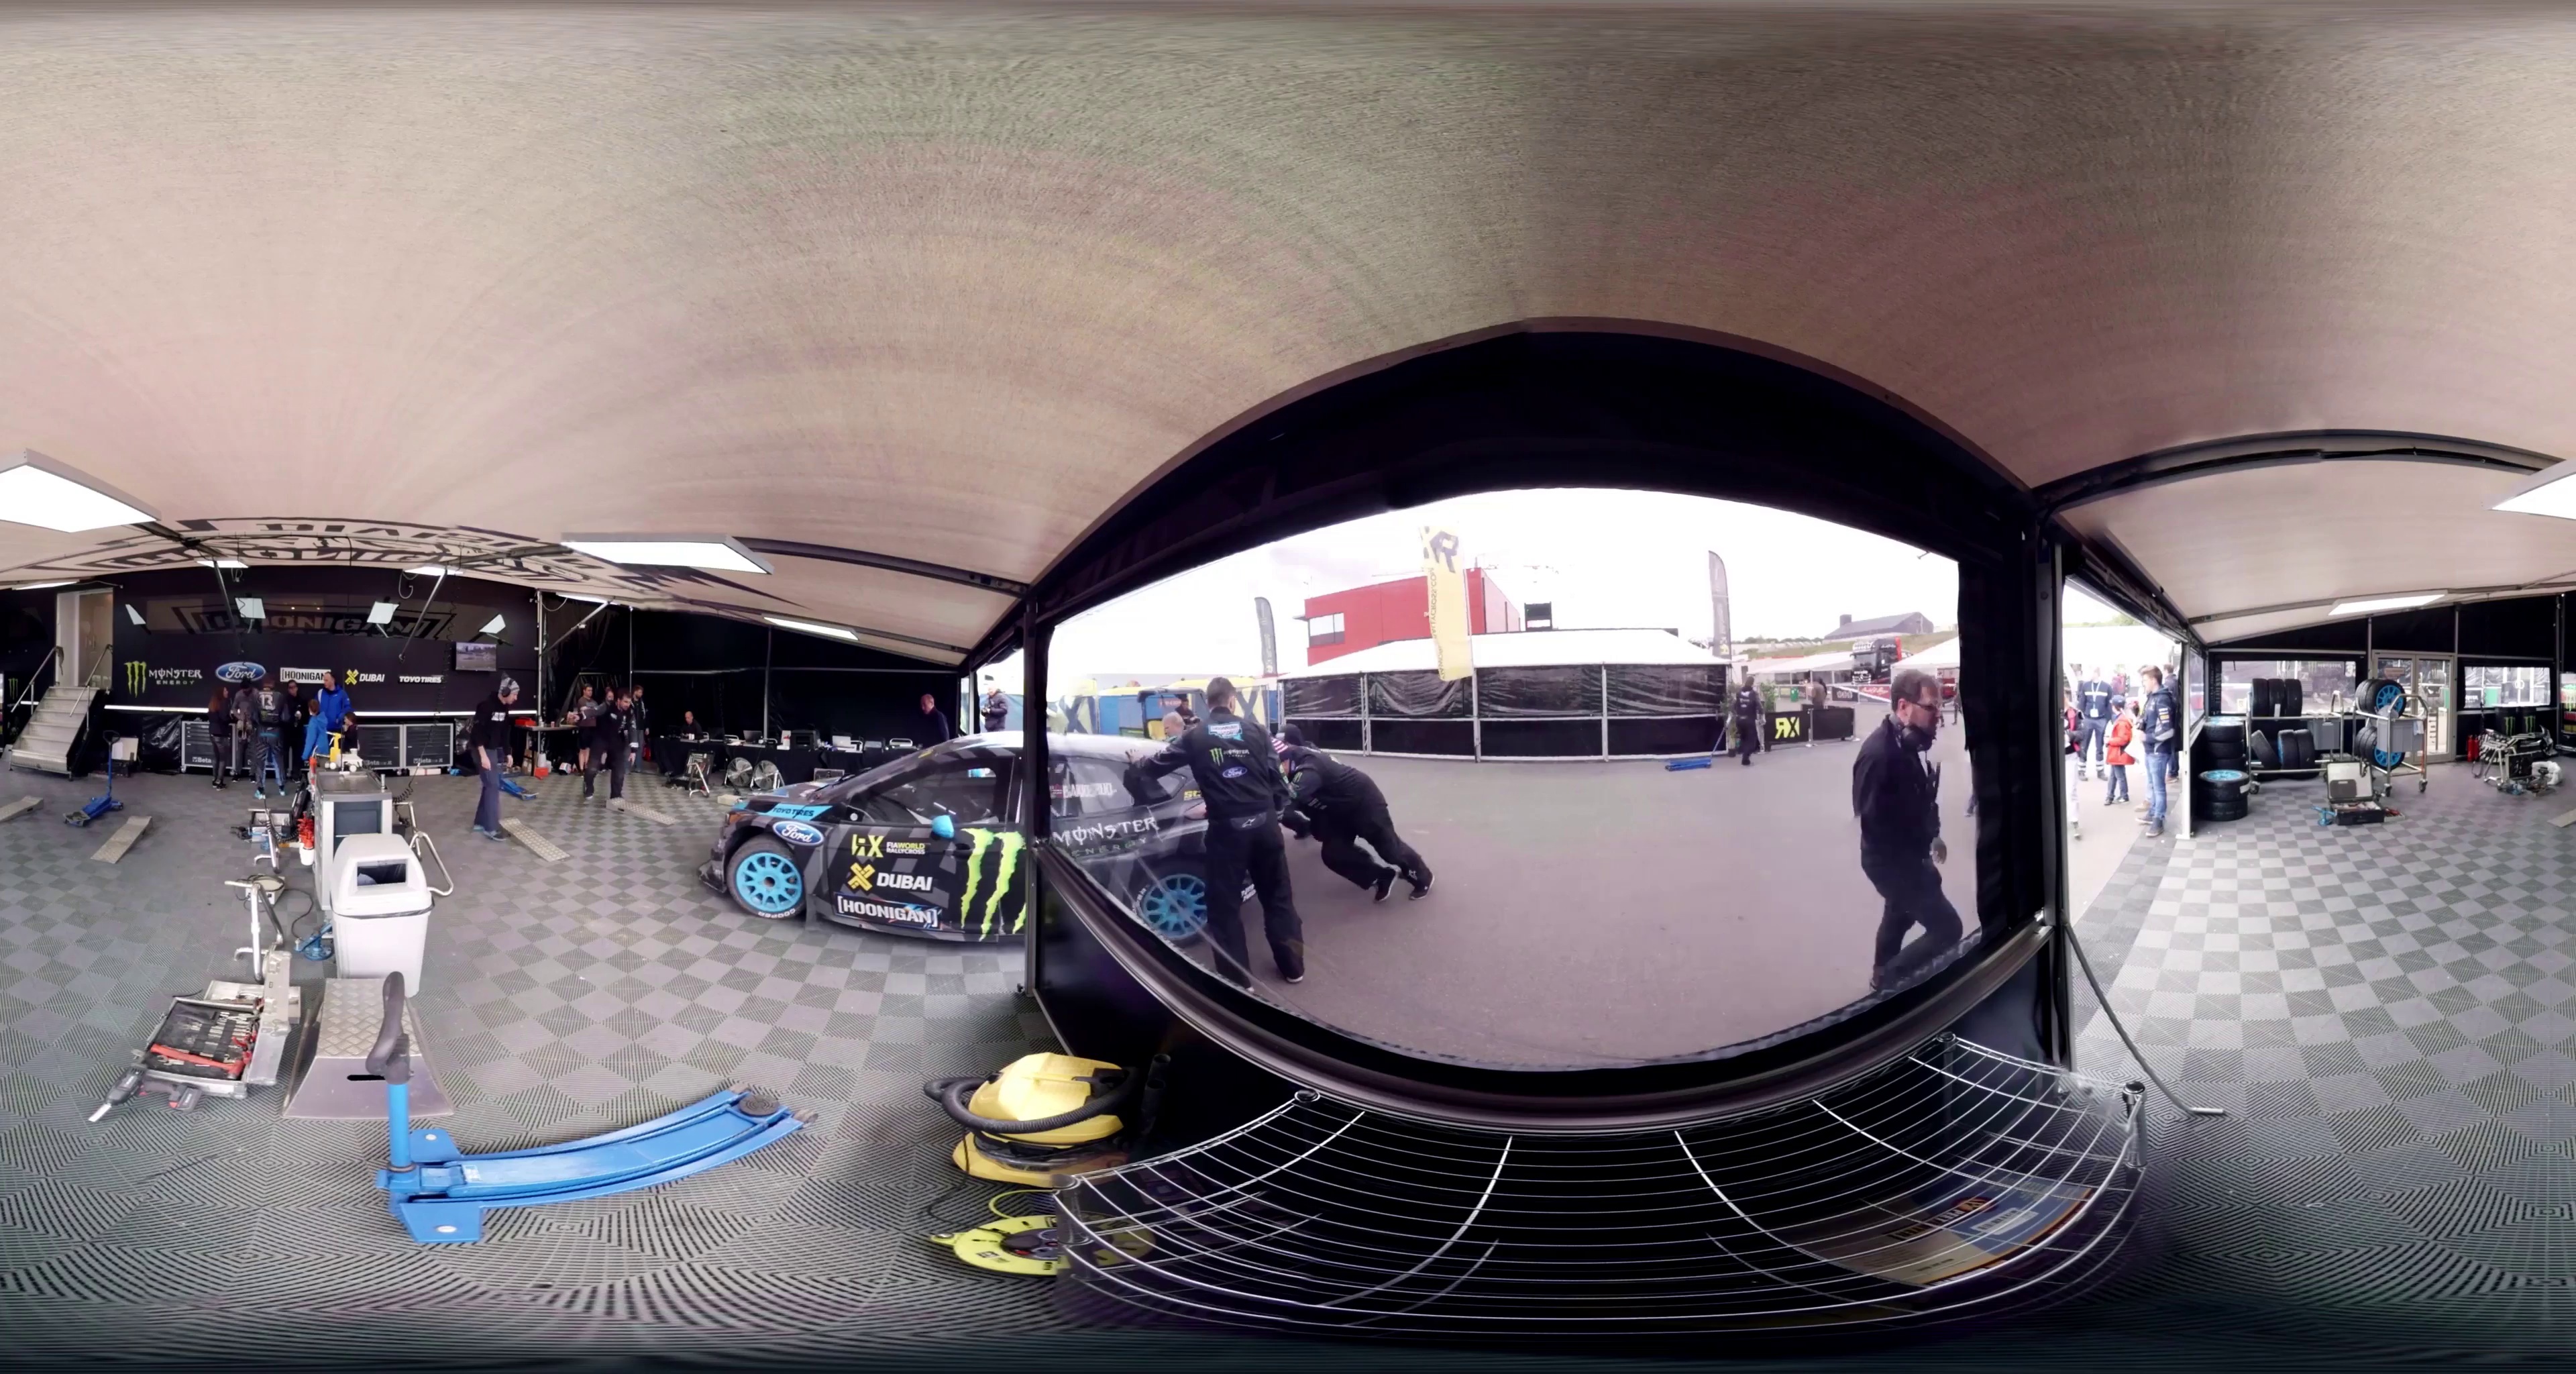
Referred object: the blue floor jack by the window

Referred object: the rally car with blue wheels